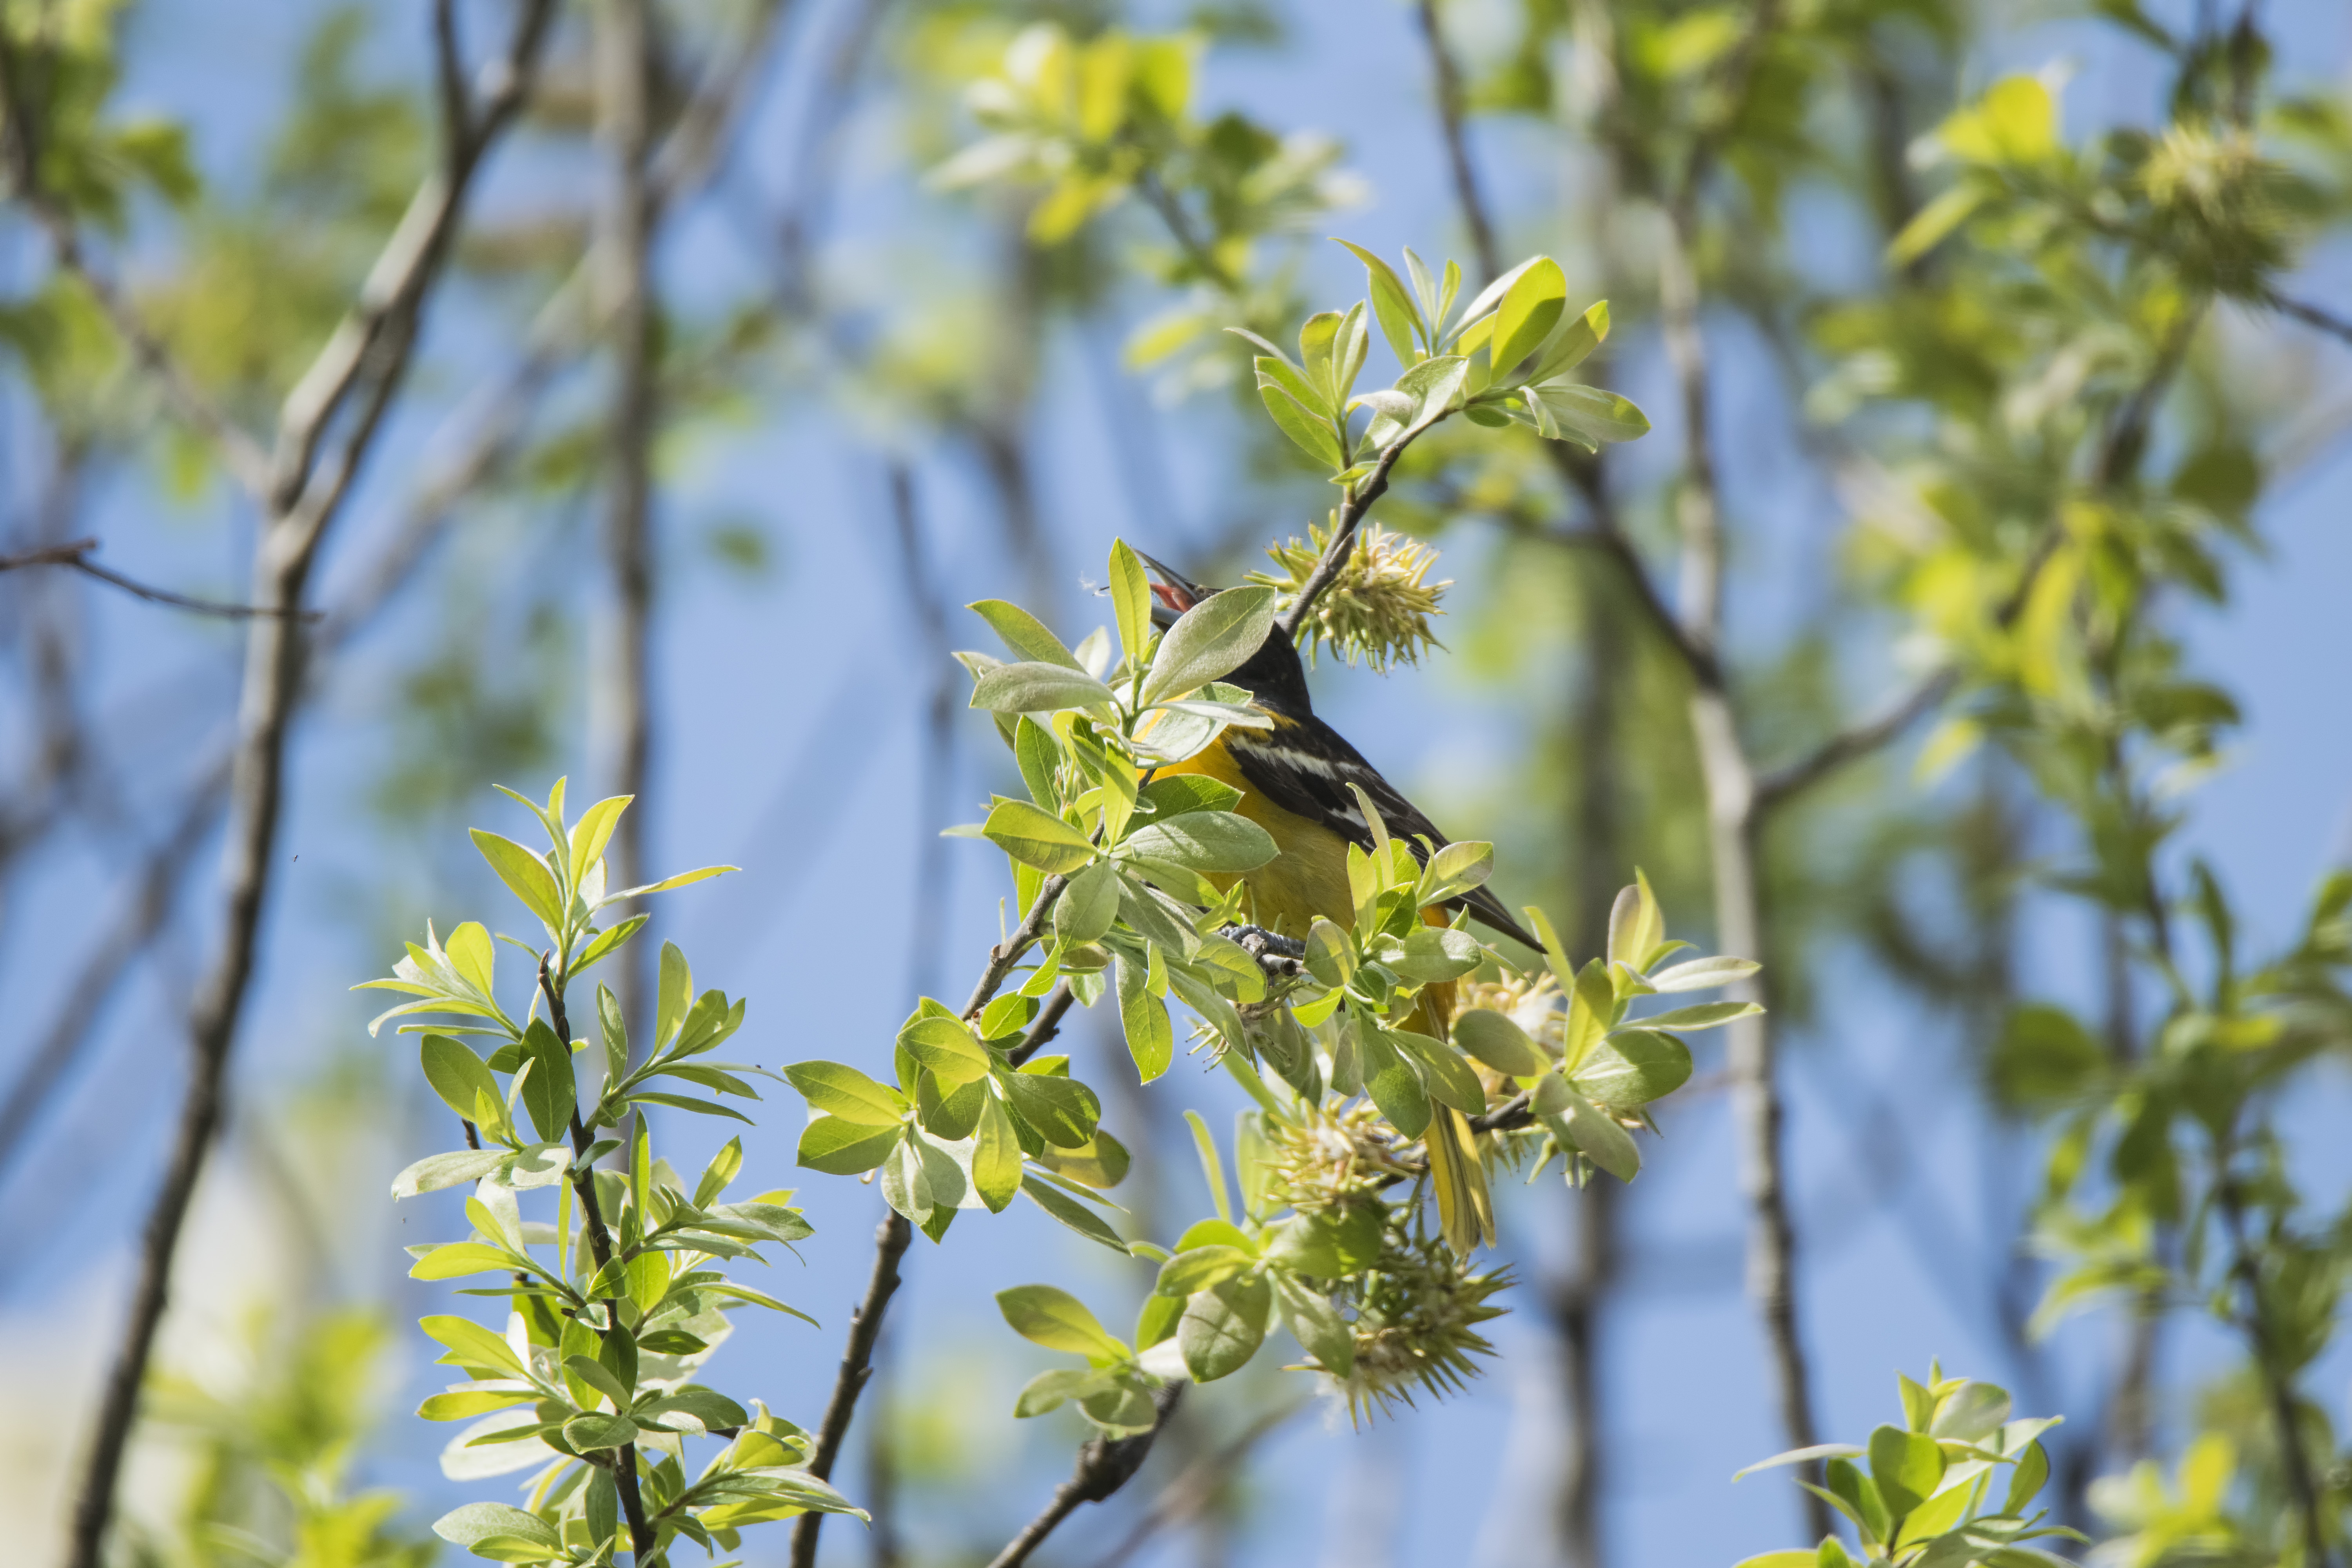
tree, nature, branch, blossom, bird, plant, sunlight, leaf, flower, food, green, produce, evergreen, autumn, botany, yellow, flora, wildflower, de, canada, shrub, quebec, baltimore, sherbrooke, oiseau, oriole, flowering plant, woody plant, land plant